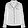
Label: Shirt